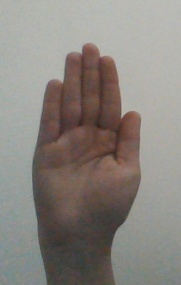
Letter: seen